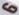
Number: 6